Curlew sandpiper

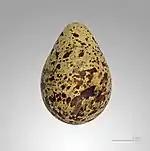
Egg

These birds are small waders, similar to dunlins, but differ in having a longer down-curved beak, longer neck and legs and a white rump. They have a length of , weight of 44-117 g and wingspan of . The breeding adult has patterned dark grey upperparts and brick-red underparts. In winter, this bird is pale grey above and white below, and shows an obvious white supercilium. Juveniles have a grey and brown back, a white belly and a peach-coloured breast.